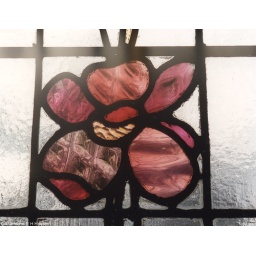
Windows in the house where I grew up. This house is 11 doors along from where I live now!